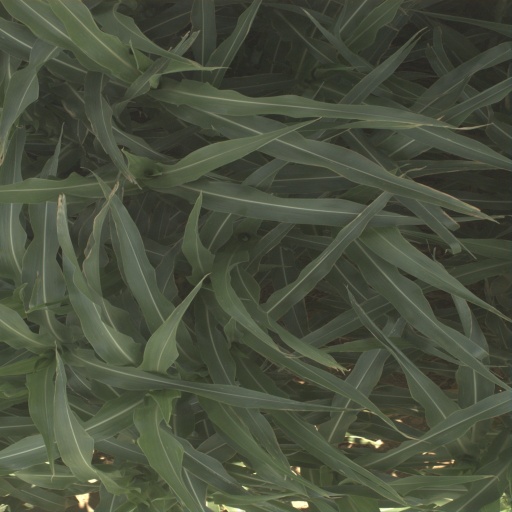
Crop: sorghum